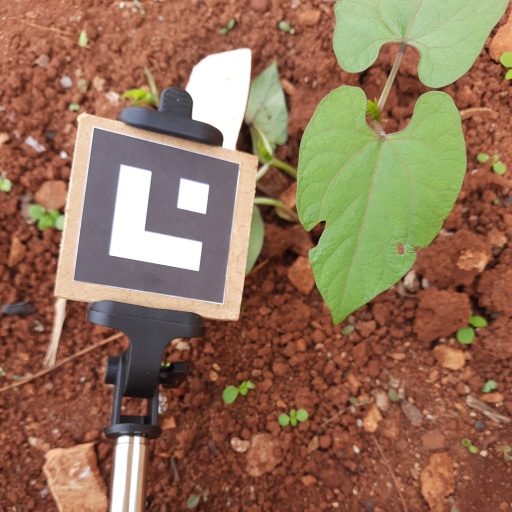
Observations: flat surface, eating holes in the center, eating holes in the edge, under shade